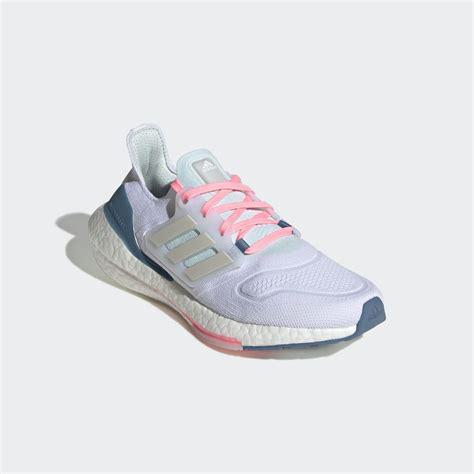
Brand: Adidas
Model: Ultraboost 22